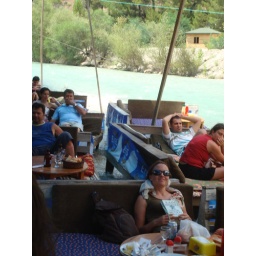
Allie enjoying her book while relaxing by the Saklikent Gorge river